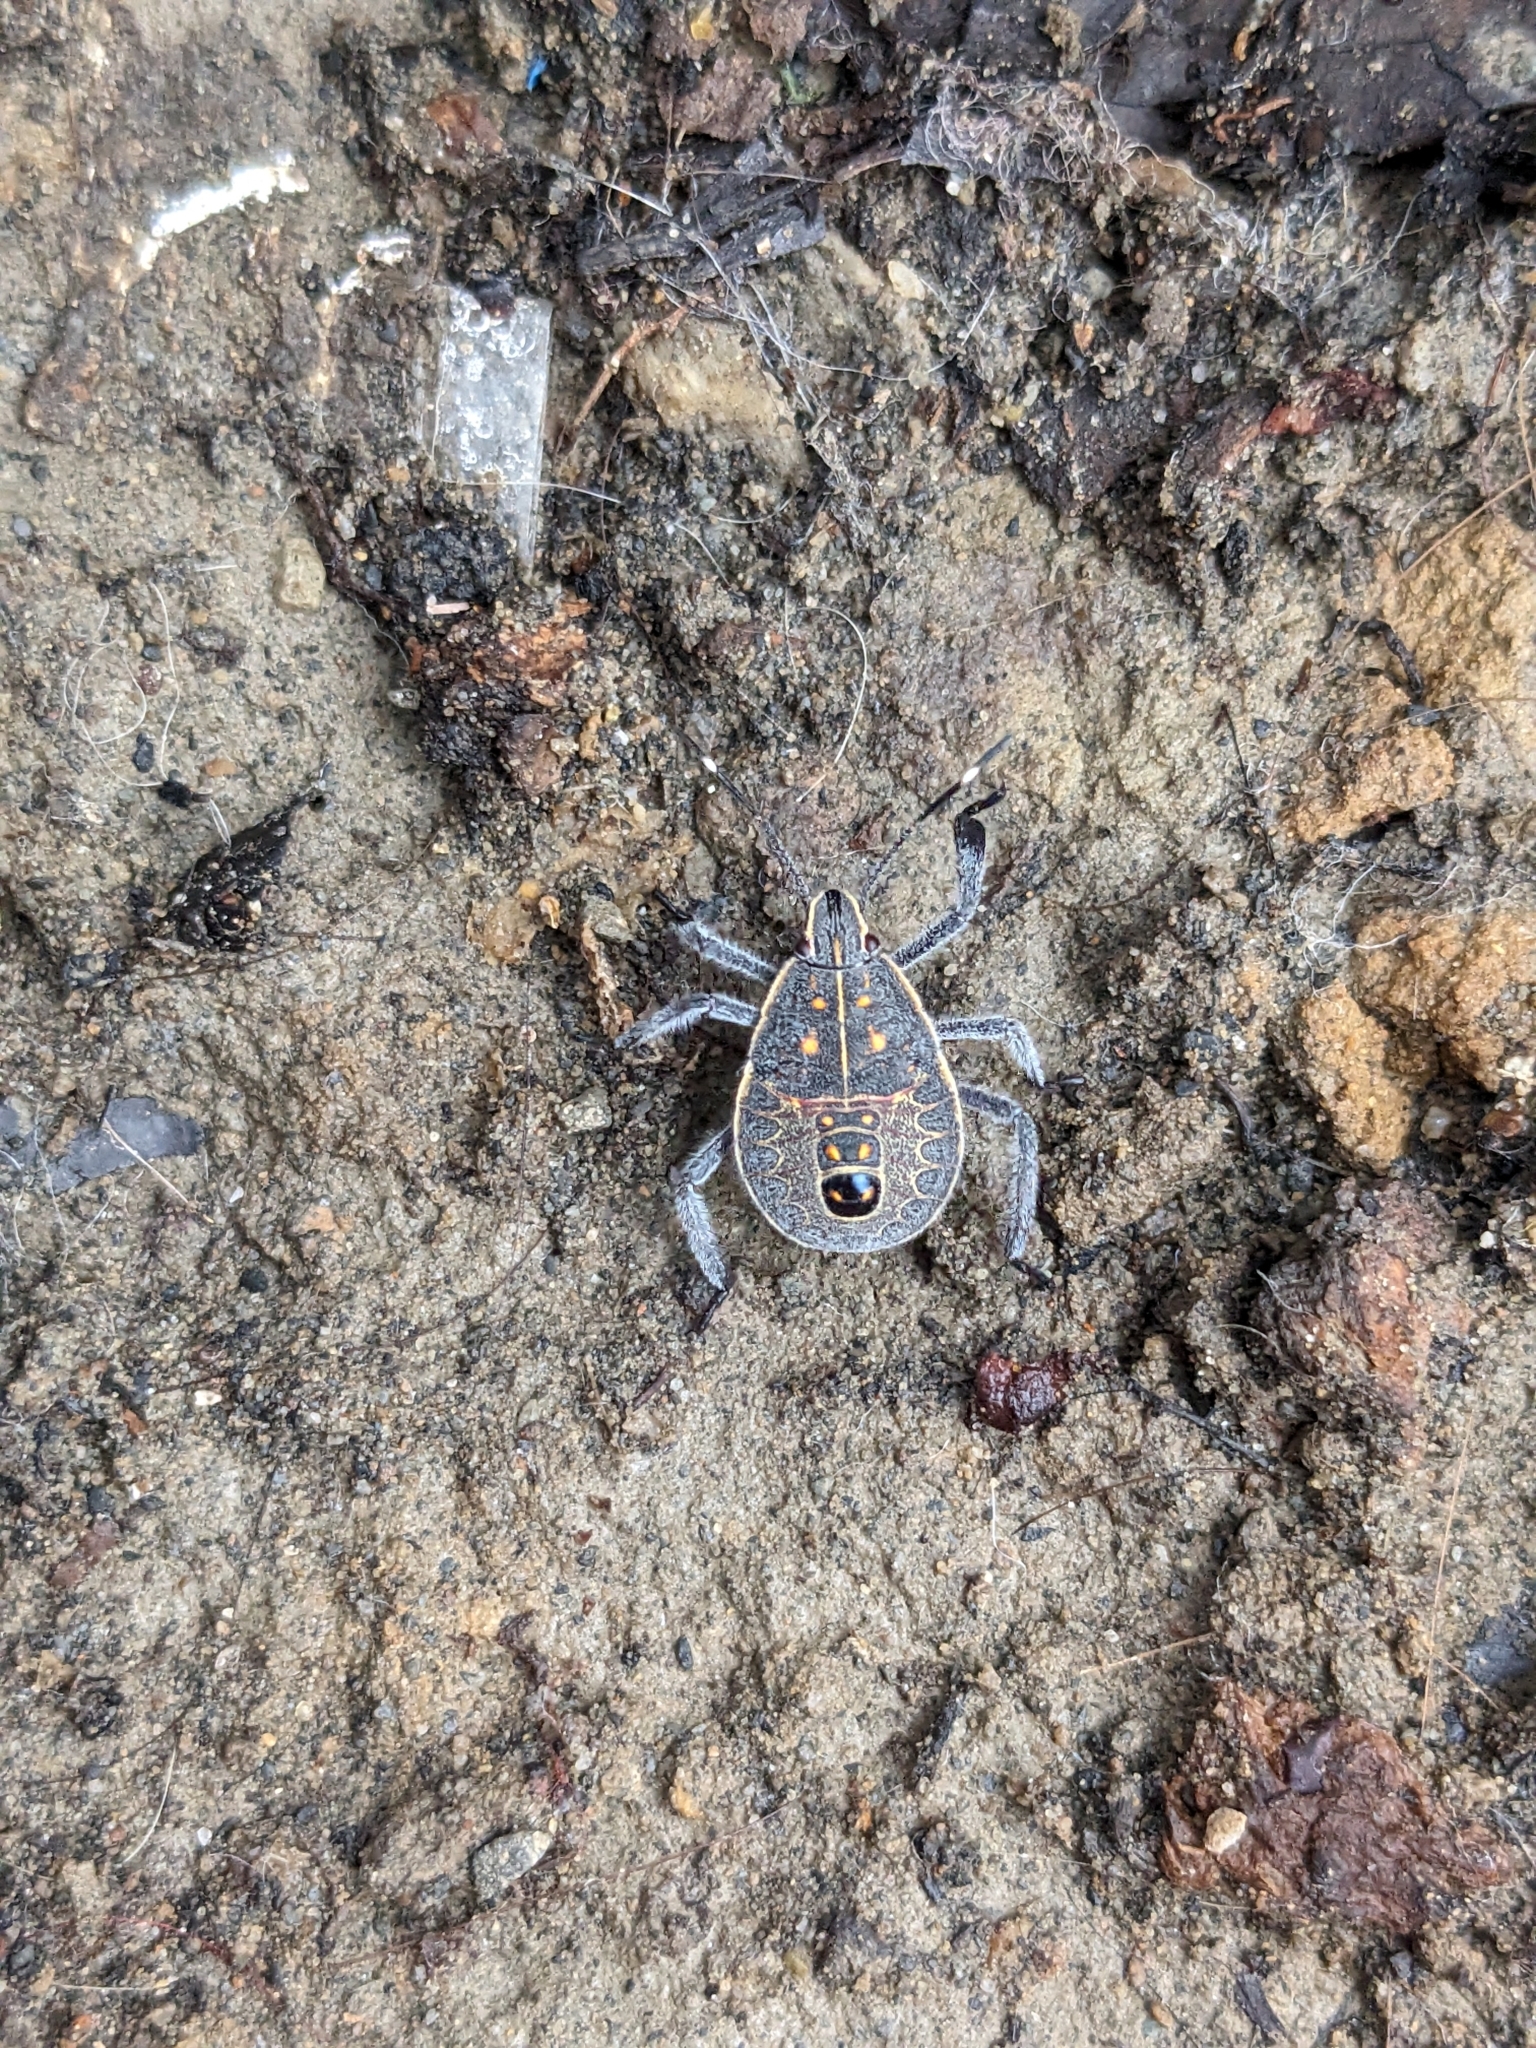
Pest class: stink_bug